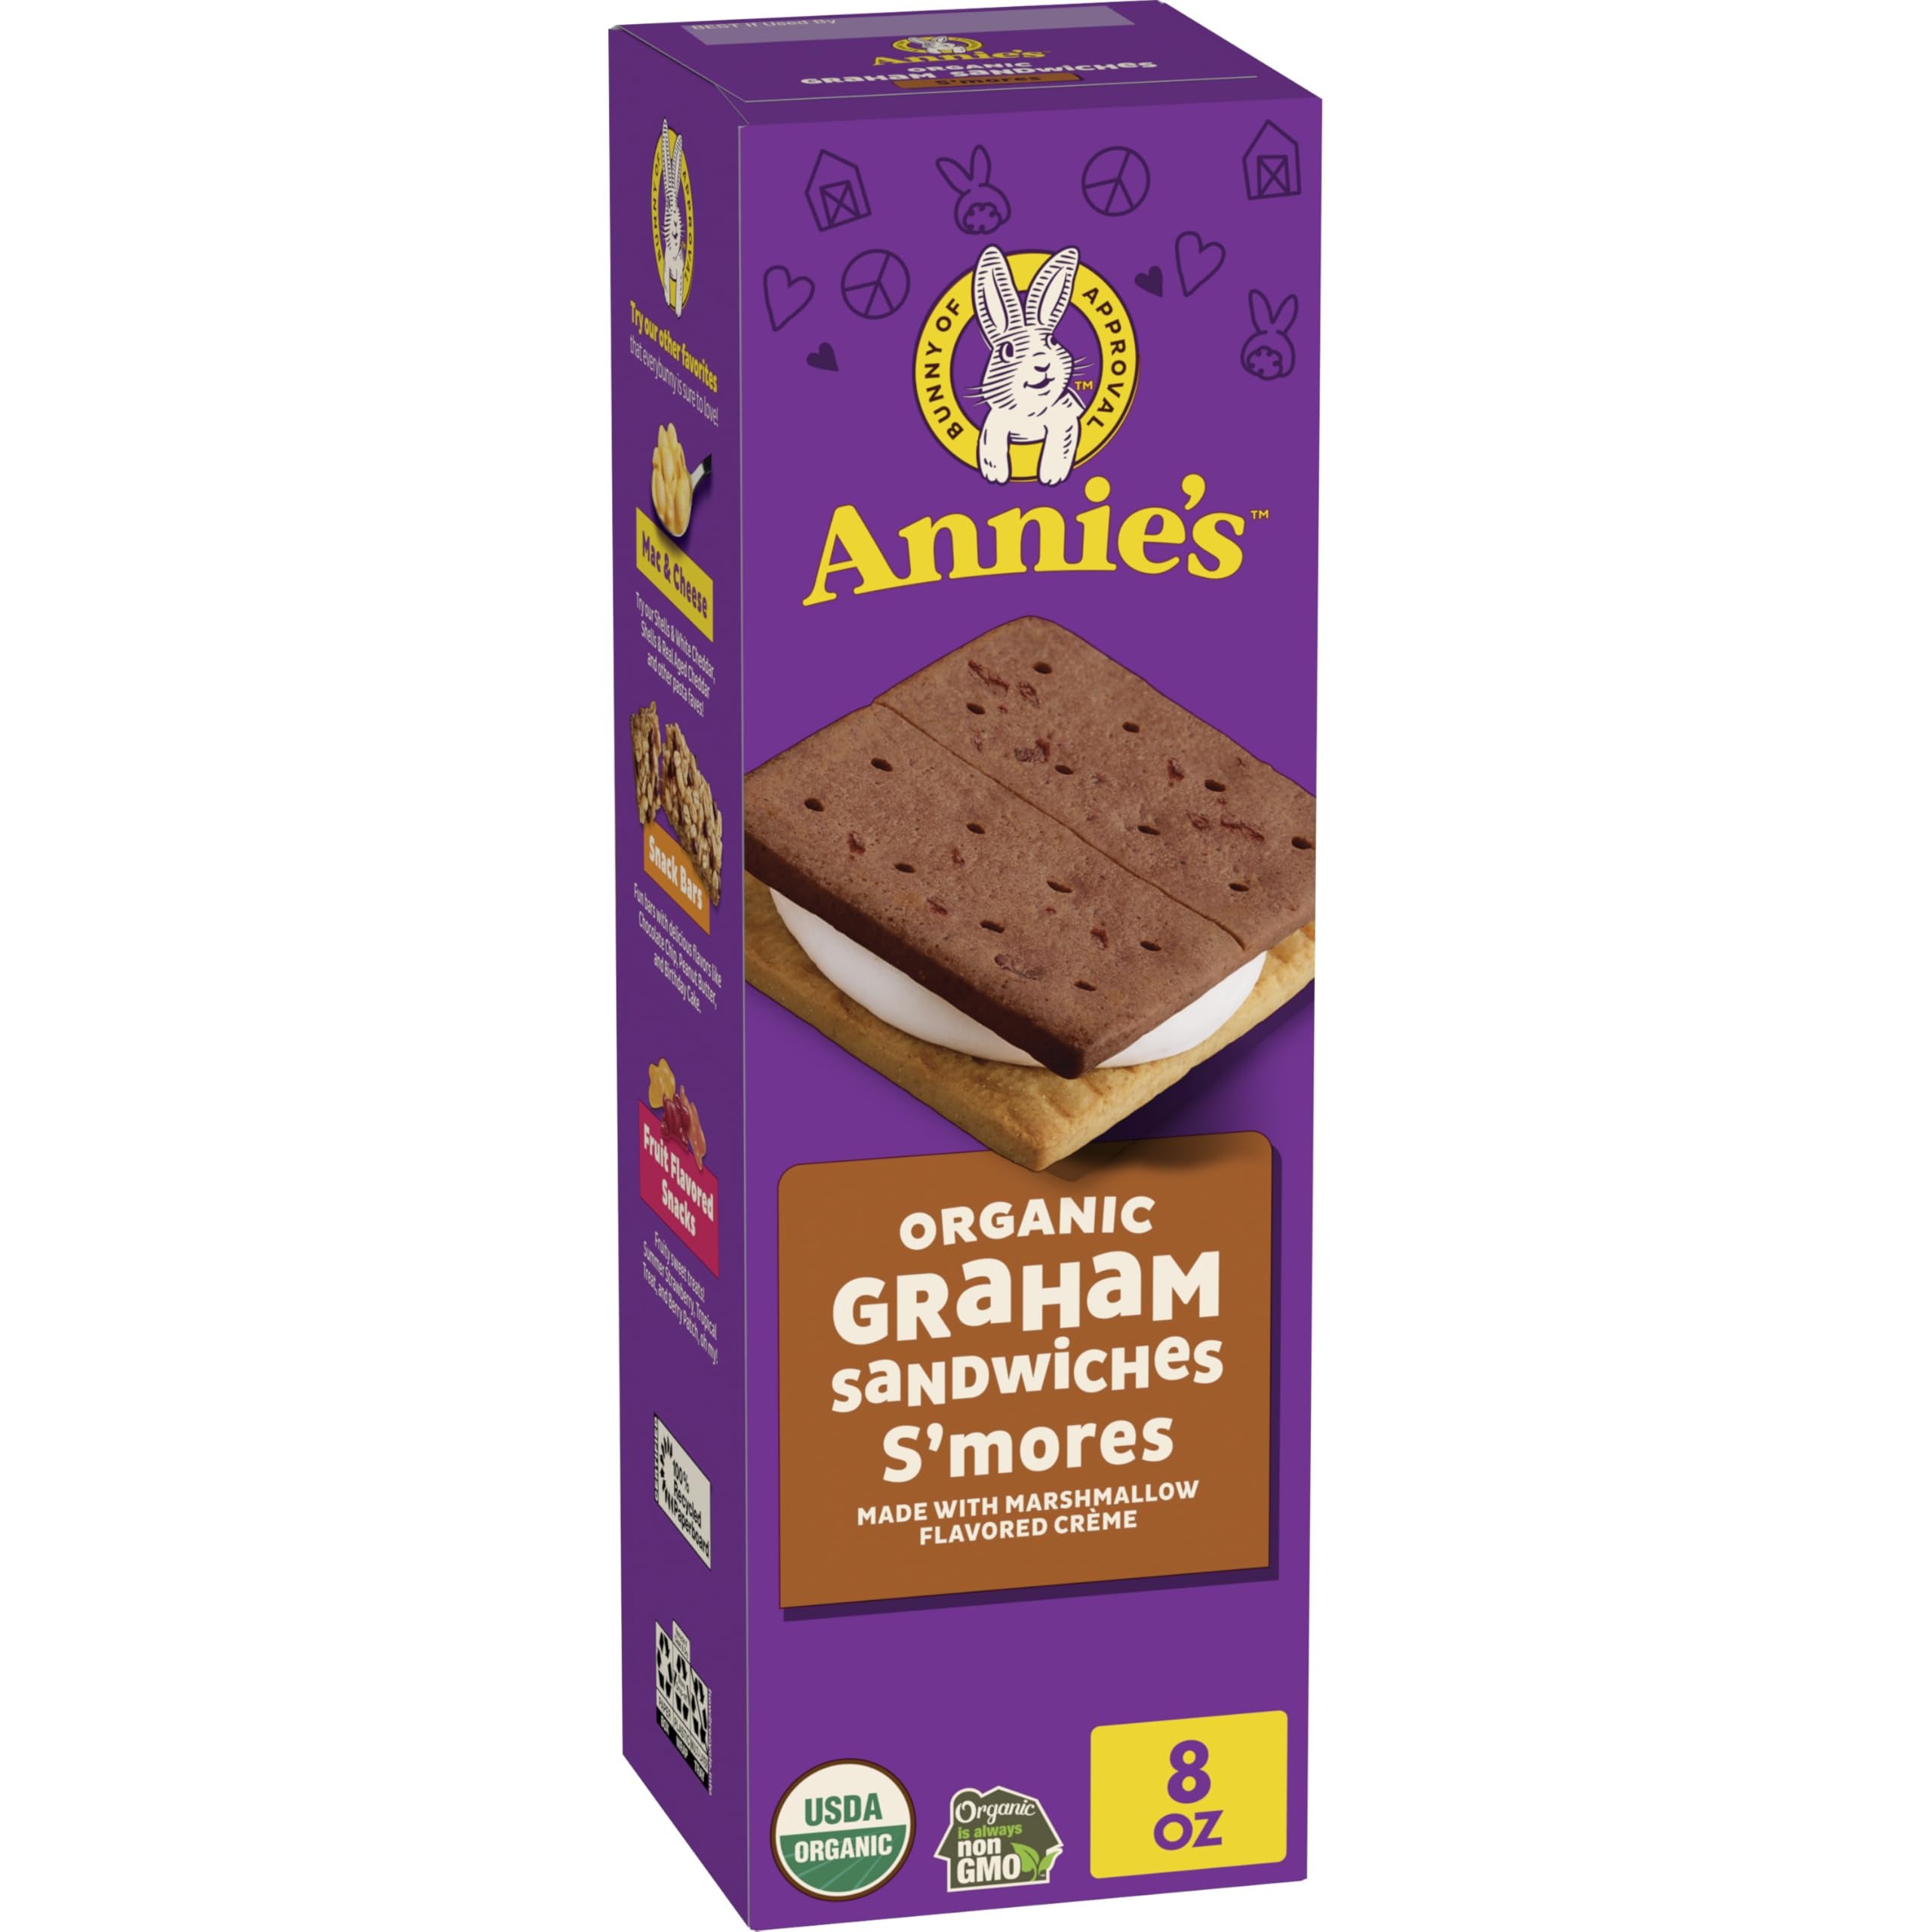
Item Name: Annies Homegrown Organic Smores Graham Sandwiches, 8 OZ
Bullet Point 1: BUNNY GRAHAMS: Delicious organic graham crackers made in three tasty flavors - chocolate chip, chocolate, and honey
Bullet Point 2: KID-YUMMY: These baked graham snacks in bunny shapes bring smiles to snack time and make a fun addition to any lunch box
Bullet Point 3: CERTIFIED ORGANIC: Certified USDA Organic and non-GMO for the goodness you'd expect from Annie's
Bullet Point 4: WHOLESOME INGREDIENTS: There are no artificial flavors, synthetic colors, or high fructose corn syrup
Bullet Point 5: CONTAINS: One 7 oz box of Annie's Friends Organic Bunny Grahams Baked Snacks
Value: 8.0
Unit: Ounce

Price: 5